Zenith MinisPort

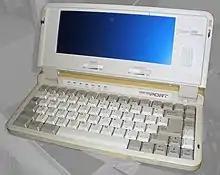

The Zenith MinisPort (styled as minisPORT) is a subnotebook based on an 80C88 CMOS CPU running at two software selectable speeds: 4.77 MHz or 8 MHz. It was released in 1989 by Zenith Data Systems (ZDS).